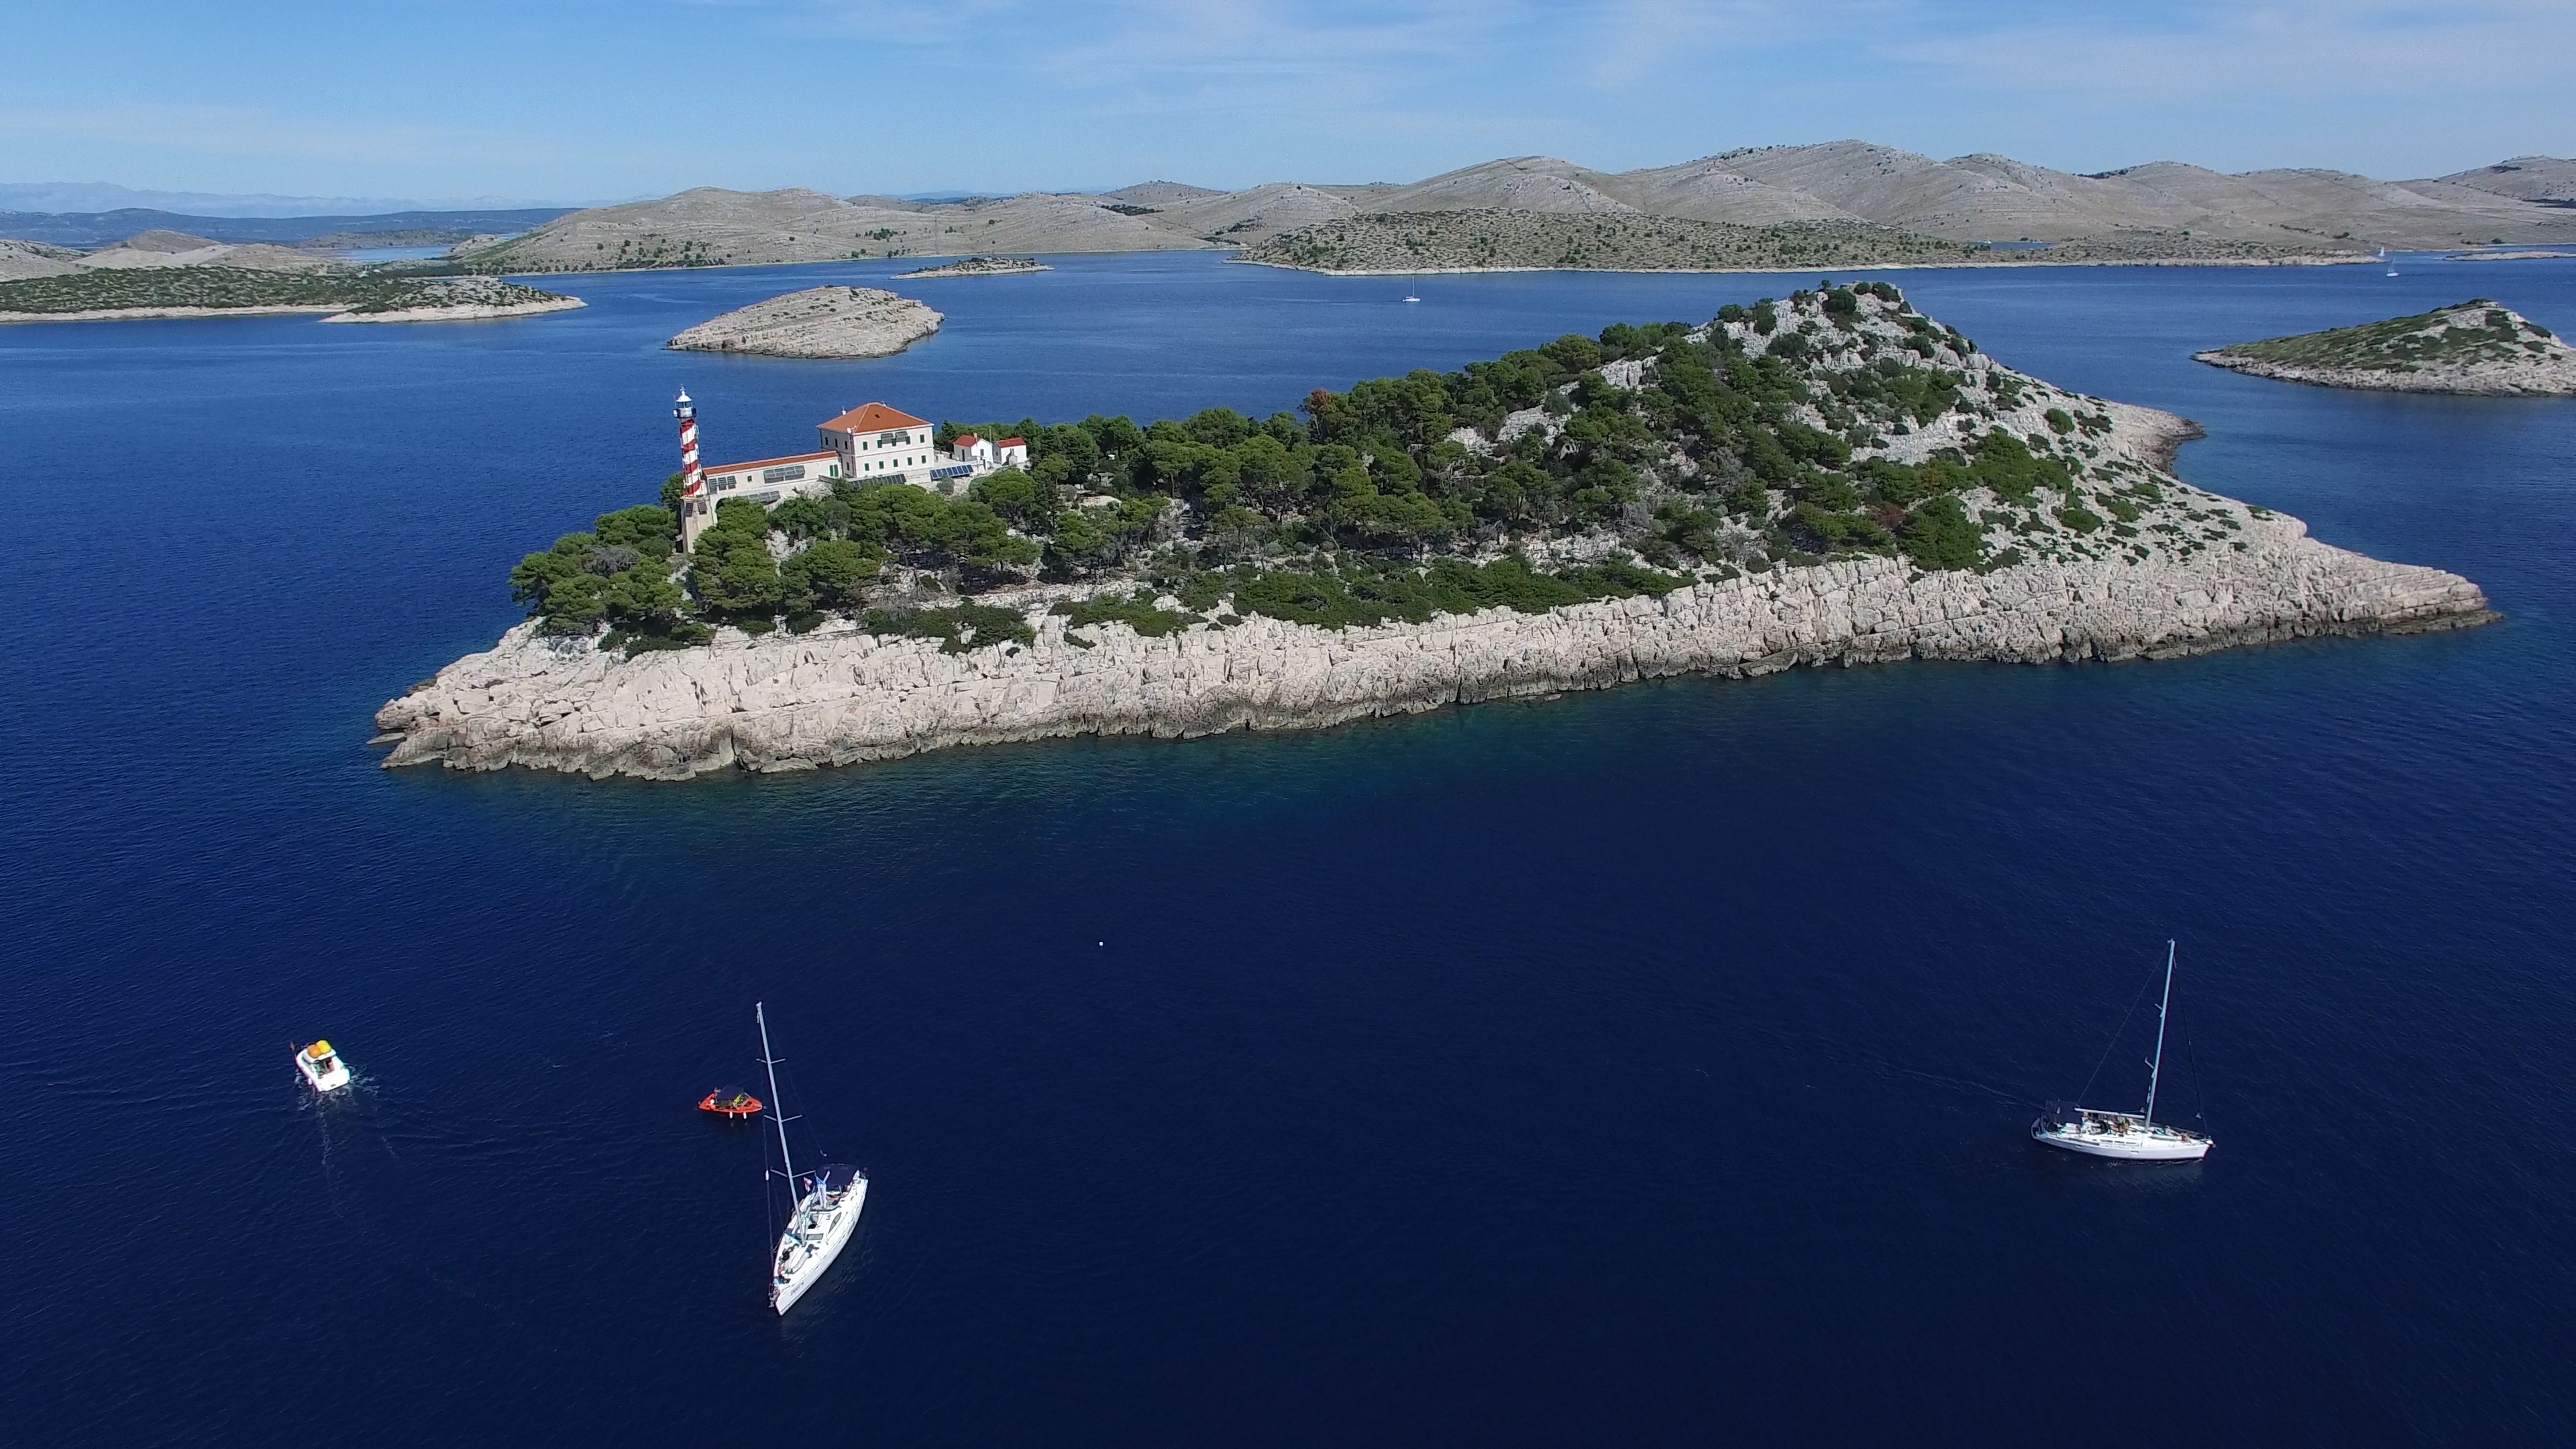
beach, sea, coast, water, ocean, boat, lake, cliff, cove, lantern, sailing, yacht, bay, island, fjord, marina, rest, reservoir, port, tourism, terrain, sailboat, body of water, cruise, haven, holidays, ships, archipelago, sails, sailboats, cape, regatta, islet, water surface, the silence, the mast, the coast, bird's eye view